St Petroc's Church, Bodmin

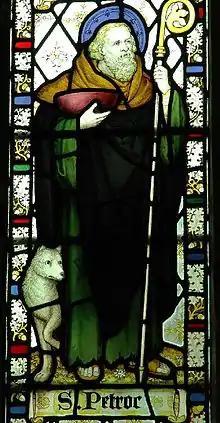

The early history of the monastic community of Bodmin is obscure; however the name "Bodmin" derives from the Cornish for "house of the monks" so the use of this name must have followed the establishment of the monastery. According to tradition, after founding a monastery at Padstow, Saint Petroc founded another monastery in Bodmin in the 6th century and gave the town its alternative name of "Petrockstow". Around 1155, Hugh Candidus claimed that Bodmin was the resting place of Credan, Medan and Dachuna, whom he identified as associates of Petroc. The legends of St Petroc associate him with monasteries in Padstow and Bodmin; but that at Bodmin may have been founded as a daughter house of Padstow (also called Petrockstow or Aldestow) after his death.